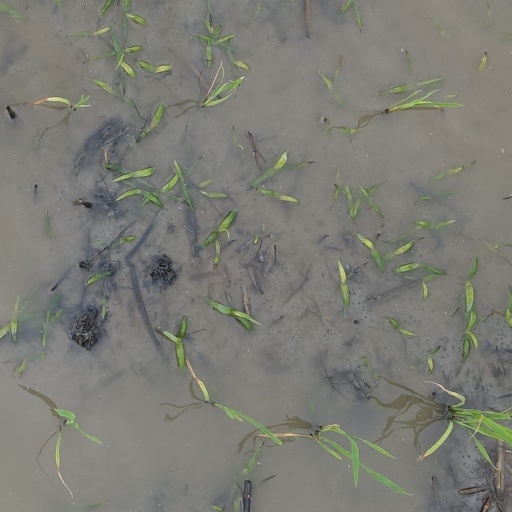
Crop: rice